Edwardian architecture

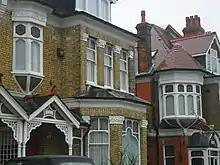
Edwardian houses in Sutton, Greater London, England

The Victorian Society campaigns to preserve architecture built between 1837 and 1914, and so includes Edwardian as well as Victorian architecture within its remit.